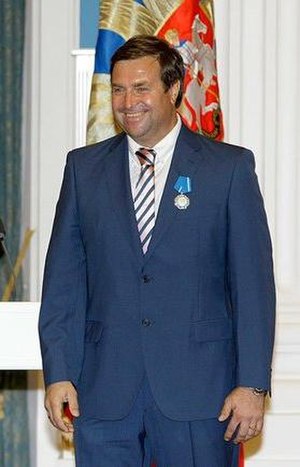
Vladimir Salnikov
Vladimir Valerjevitj Salnikov er en tidligere russisk svømmer, som stillede op for Sovjetunionen. I løbet af sin karriere satte han 12 verdensrekorder i 400, 800 og 1500 m fri. Han var den første svømmer nogensinde til at svømme hurtigere end 15 min. på 1500 m fri. Det skete ved OL i Moskva, 1980, hvor han svømmede i tiden 14.58,27. Han fik kælenavnet "monster in the waves". Salnikov blev udnævnt til årets mandlige svømmer i 1982 at det amerikanske svømmetidsskrift Swimming World magazine.